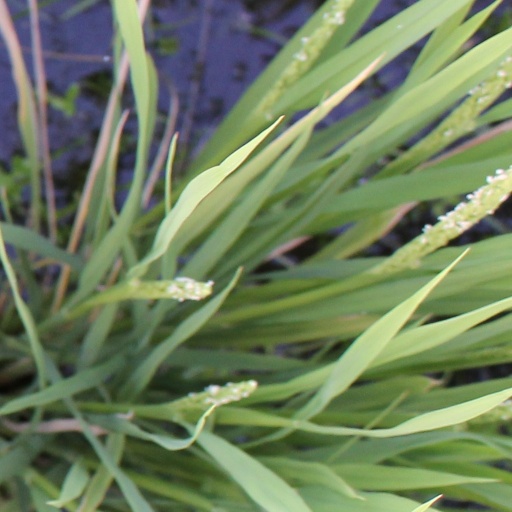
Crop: rice